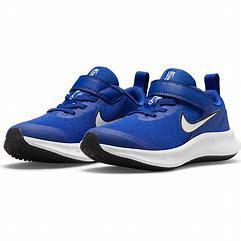
Brand: Nike
Model: Star Runner 3